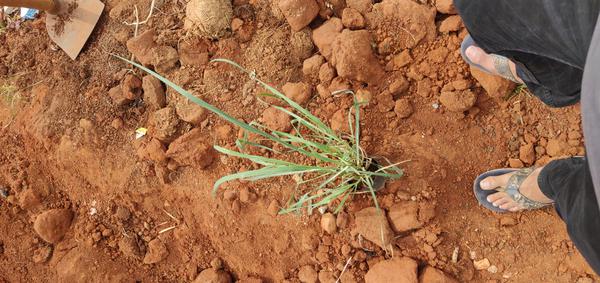
Plant: Lemon_grass